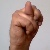
The image shows a hand gesture representing the letter 'N' in Indian Sign Language.